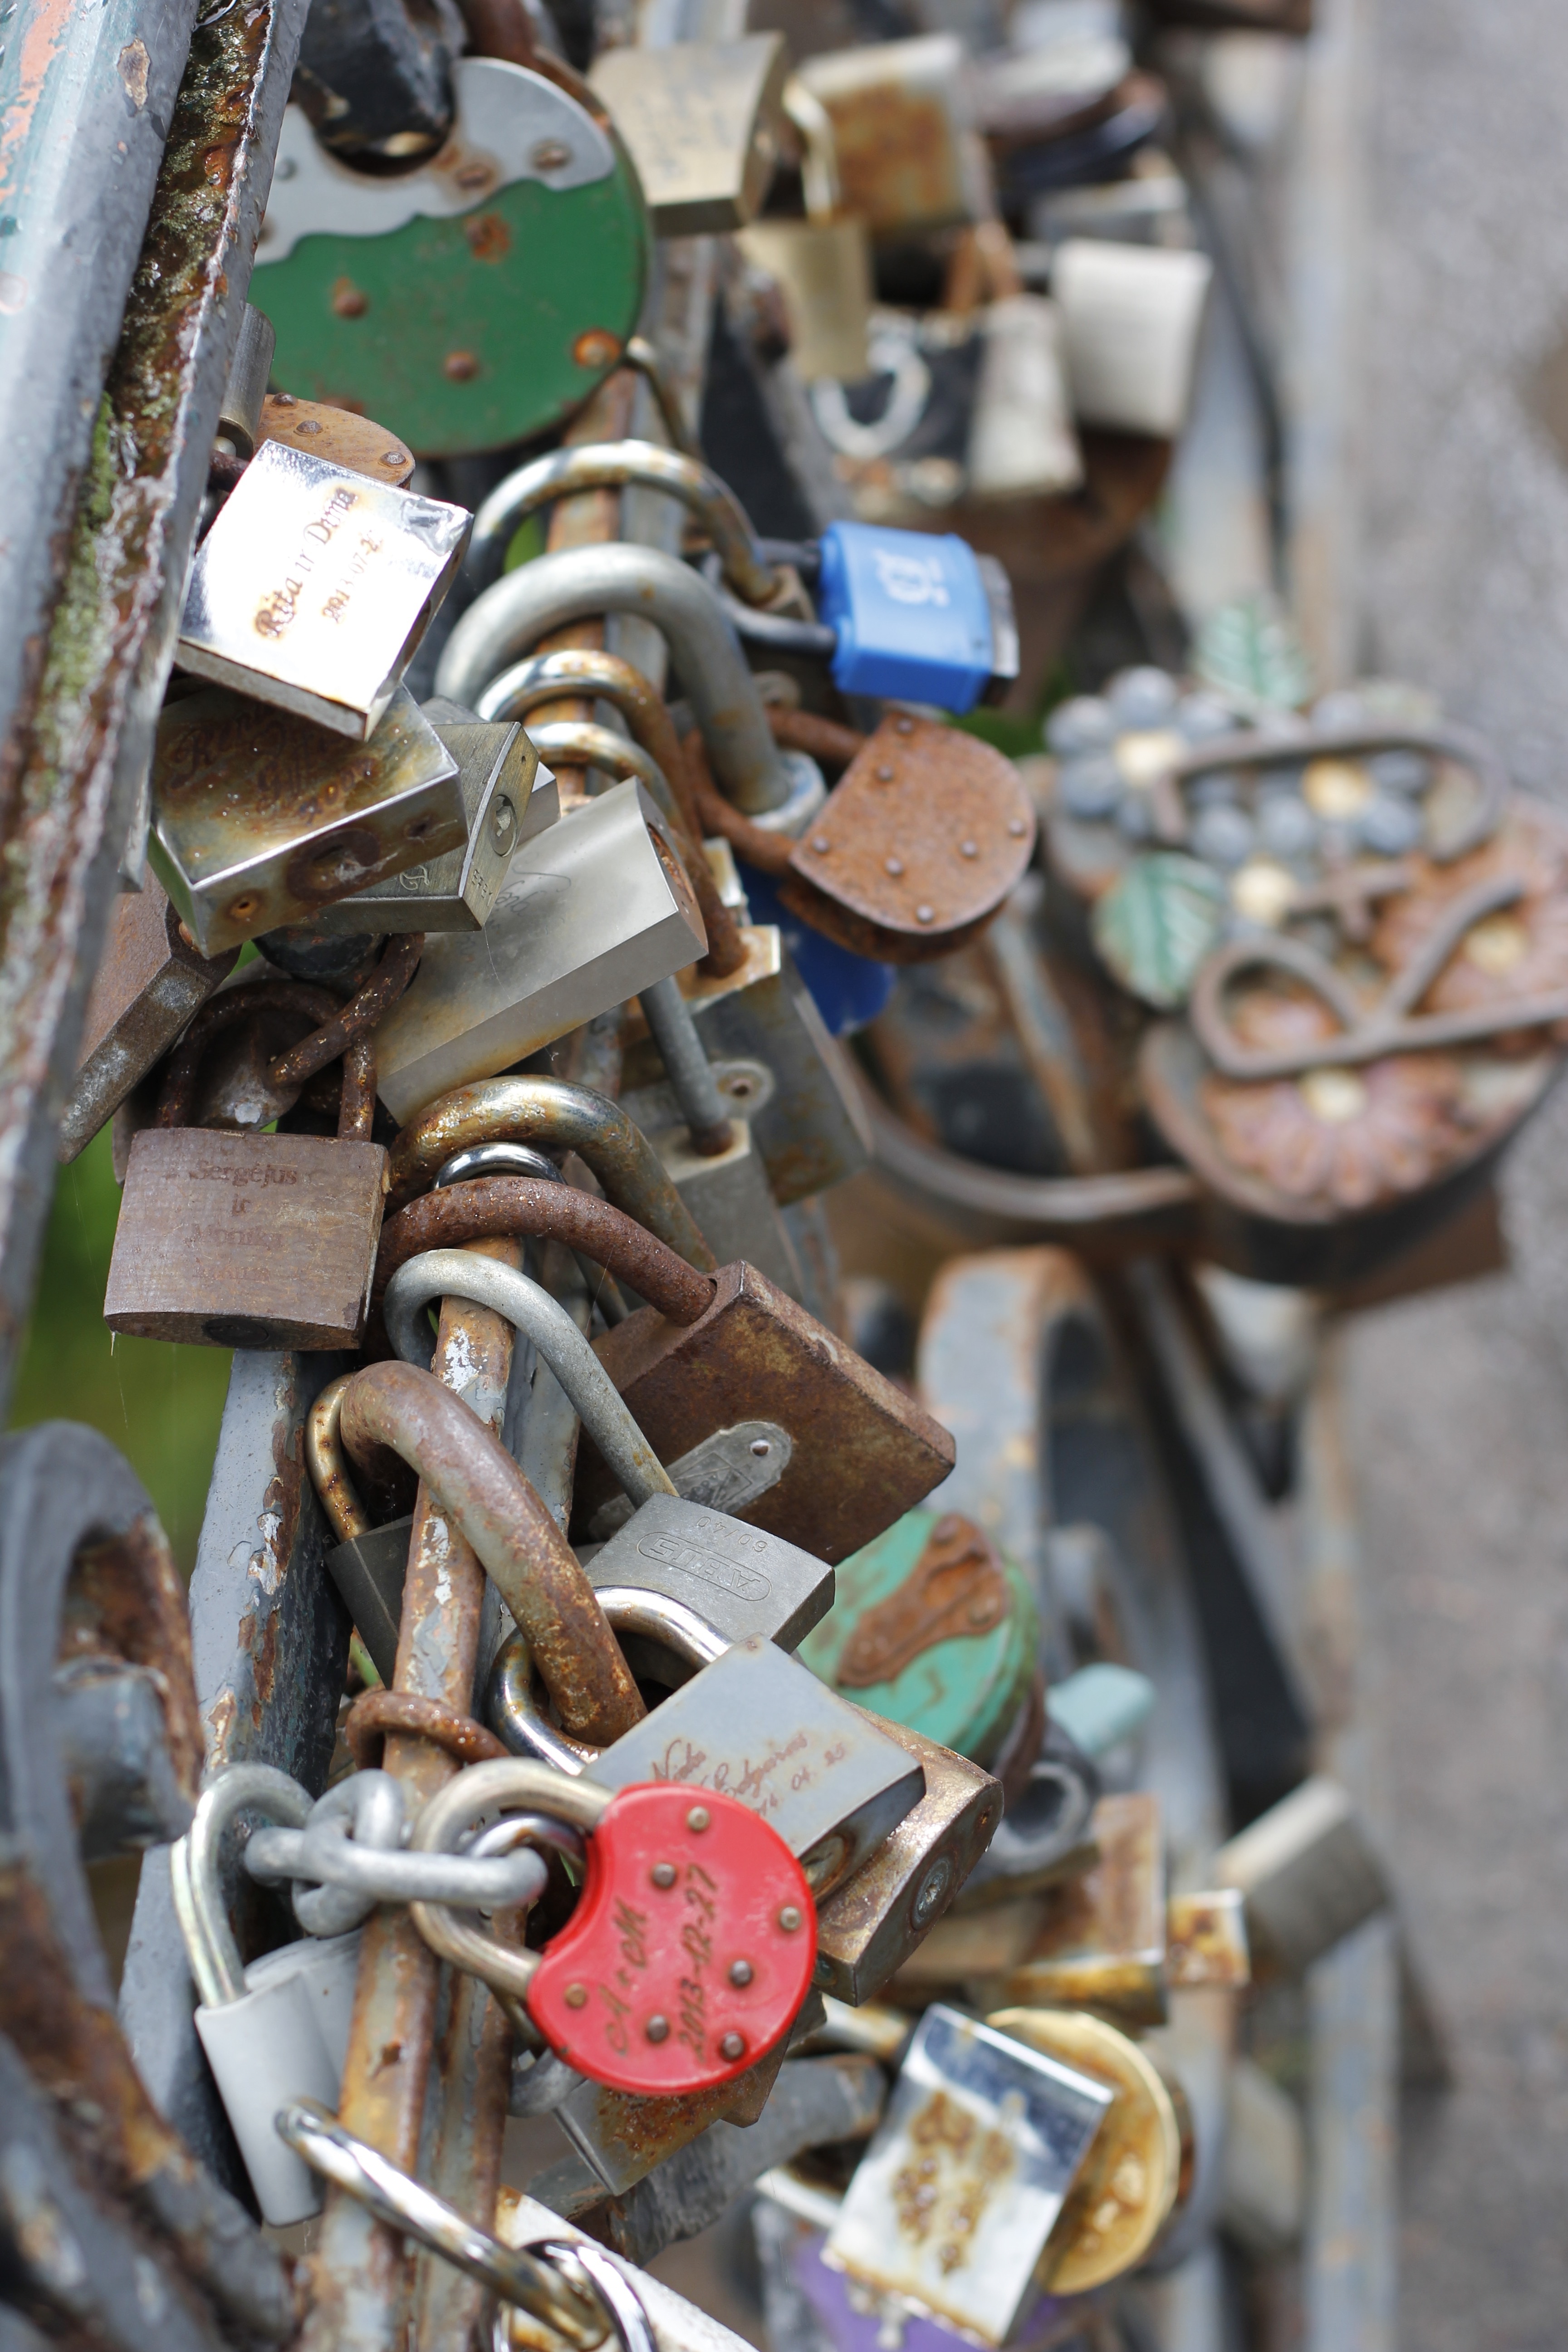
bridge, old, love, castle, machine, padlock, waste, grid, cologne, castles, scrap, love symbol, padlocks, love castle, promise, love locks